Robert Grassin

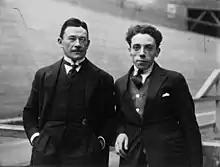
Robert Grassin (right) with coach Léon Didier in 1922

Robert "Toto" Grassin (17 September 1898 – 26 June 1980) was a French cyclist who specialized in motor-paced racing. In this discipline he won the national championships in 1924 and the UCI Motor-paced World Championships in 1925.